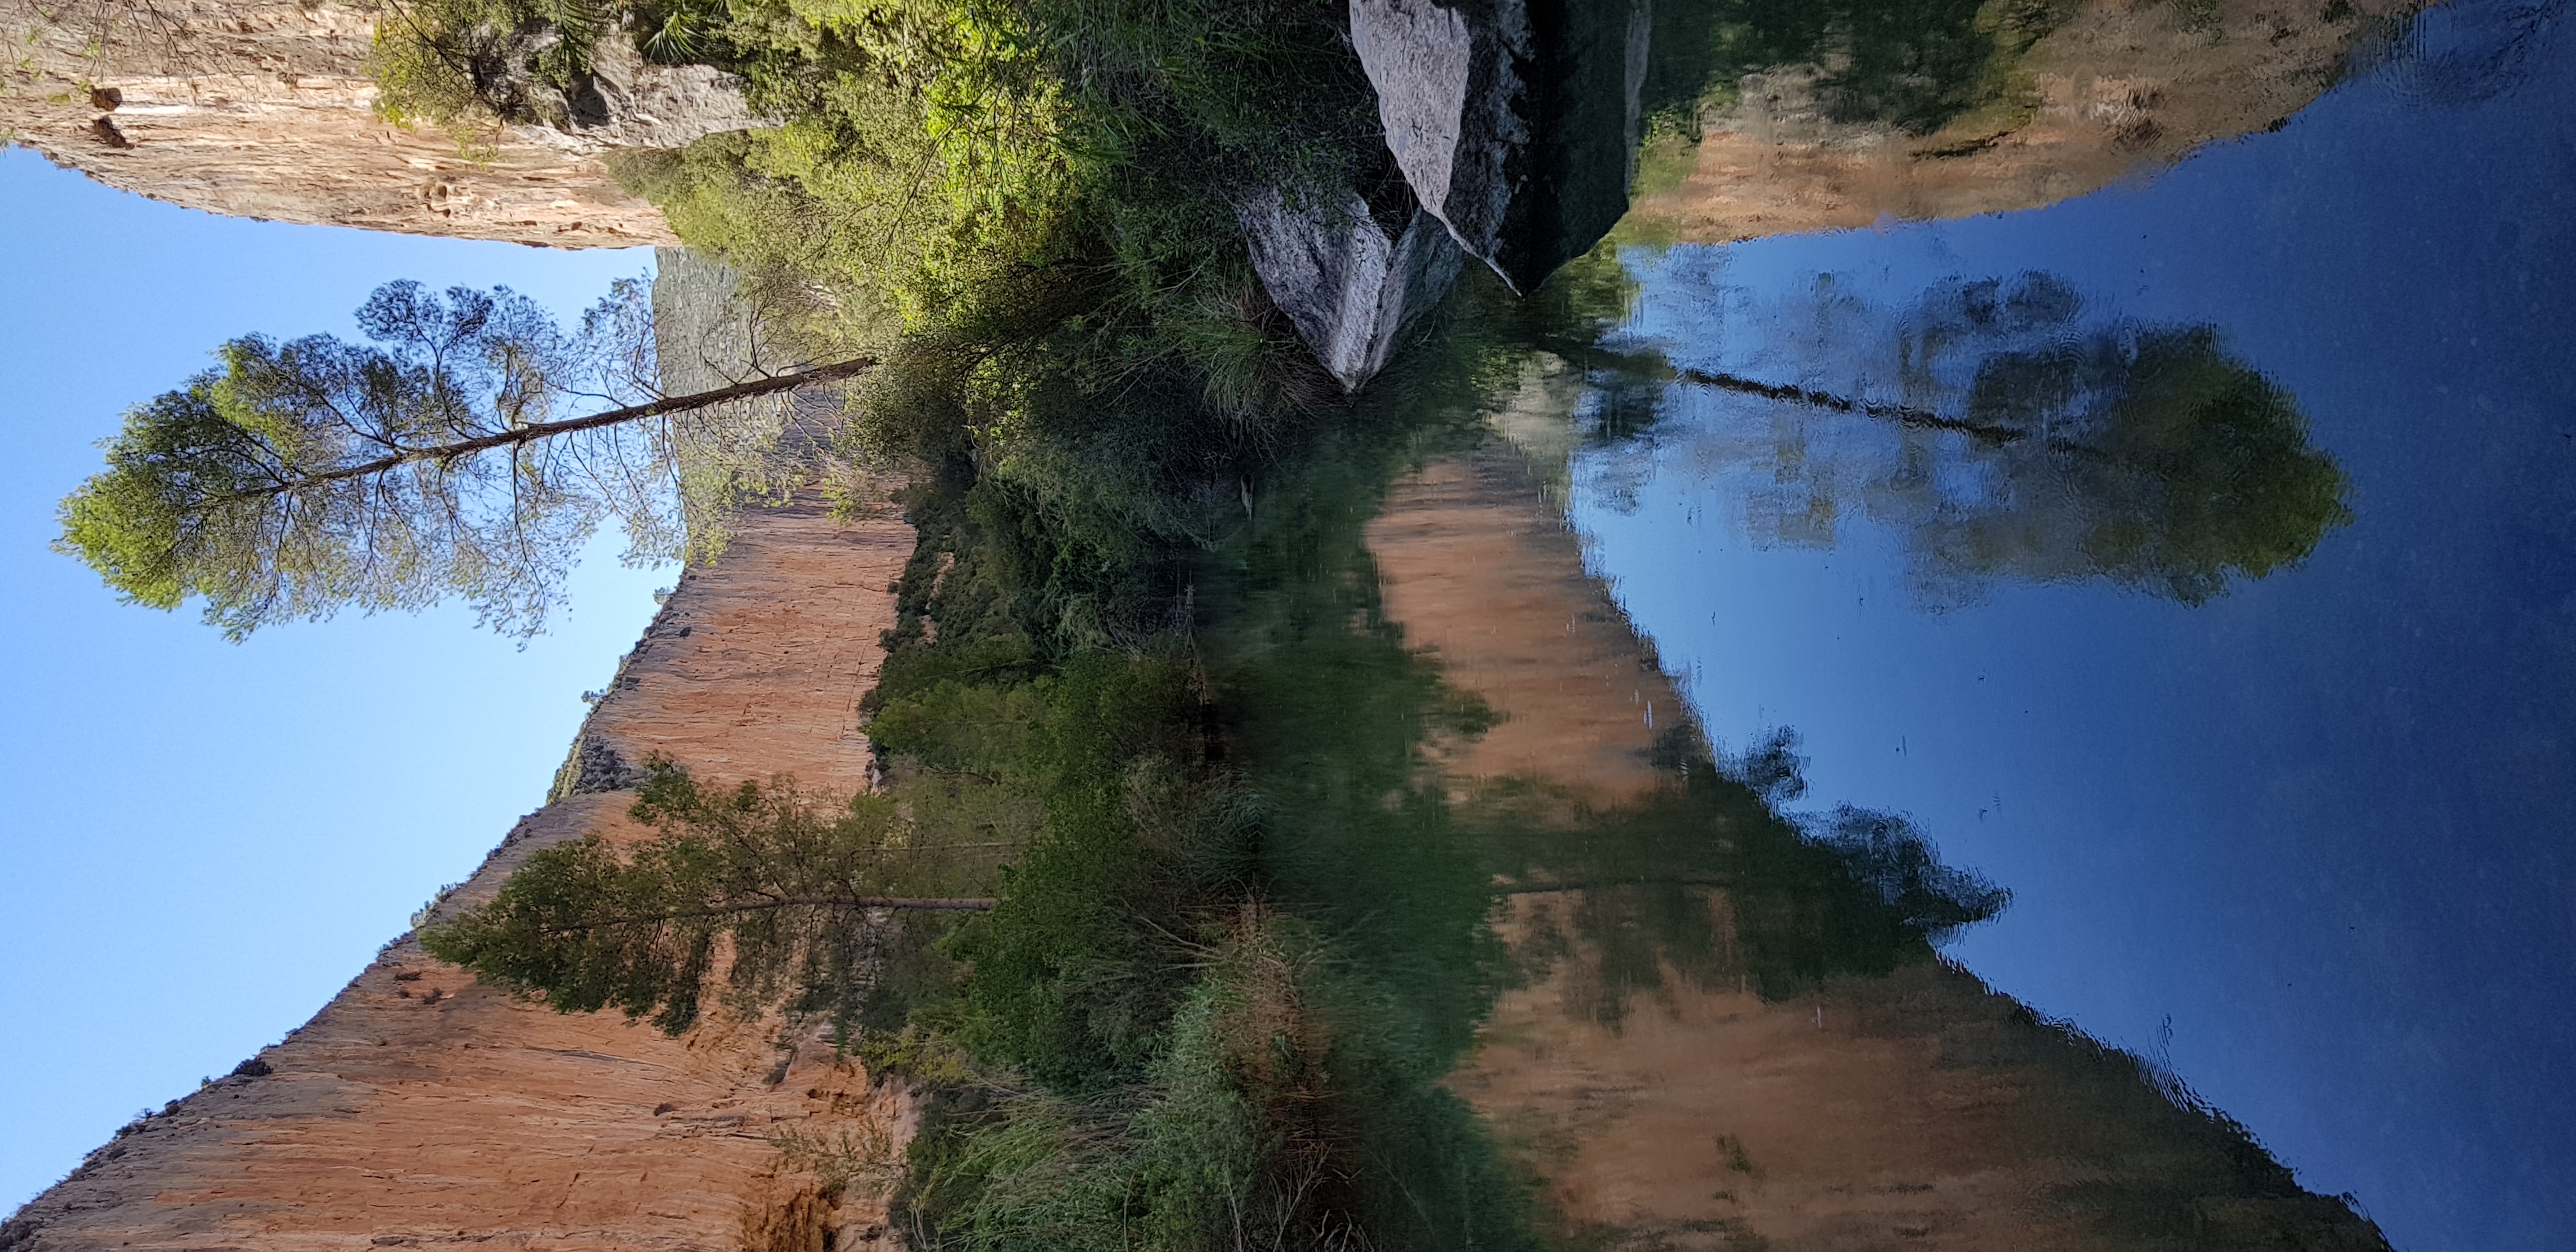
tree, river, sky, water, water resources, reflection, terrain, escarpment, watercourse, national park, cliff, landscape